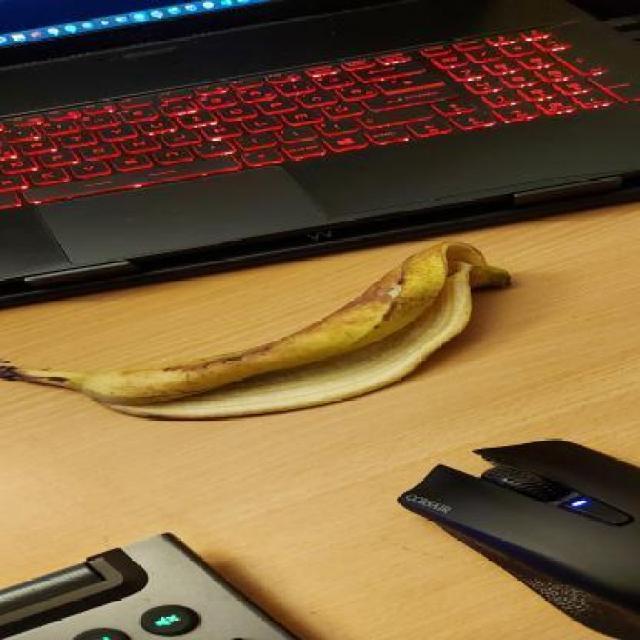
Label: bananas